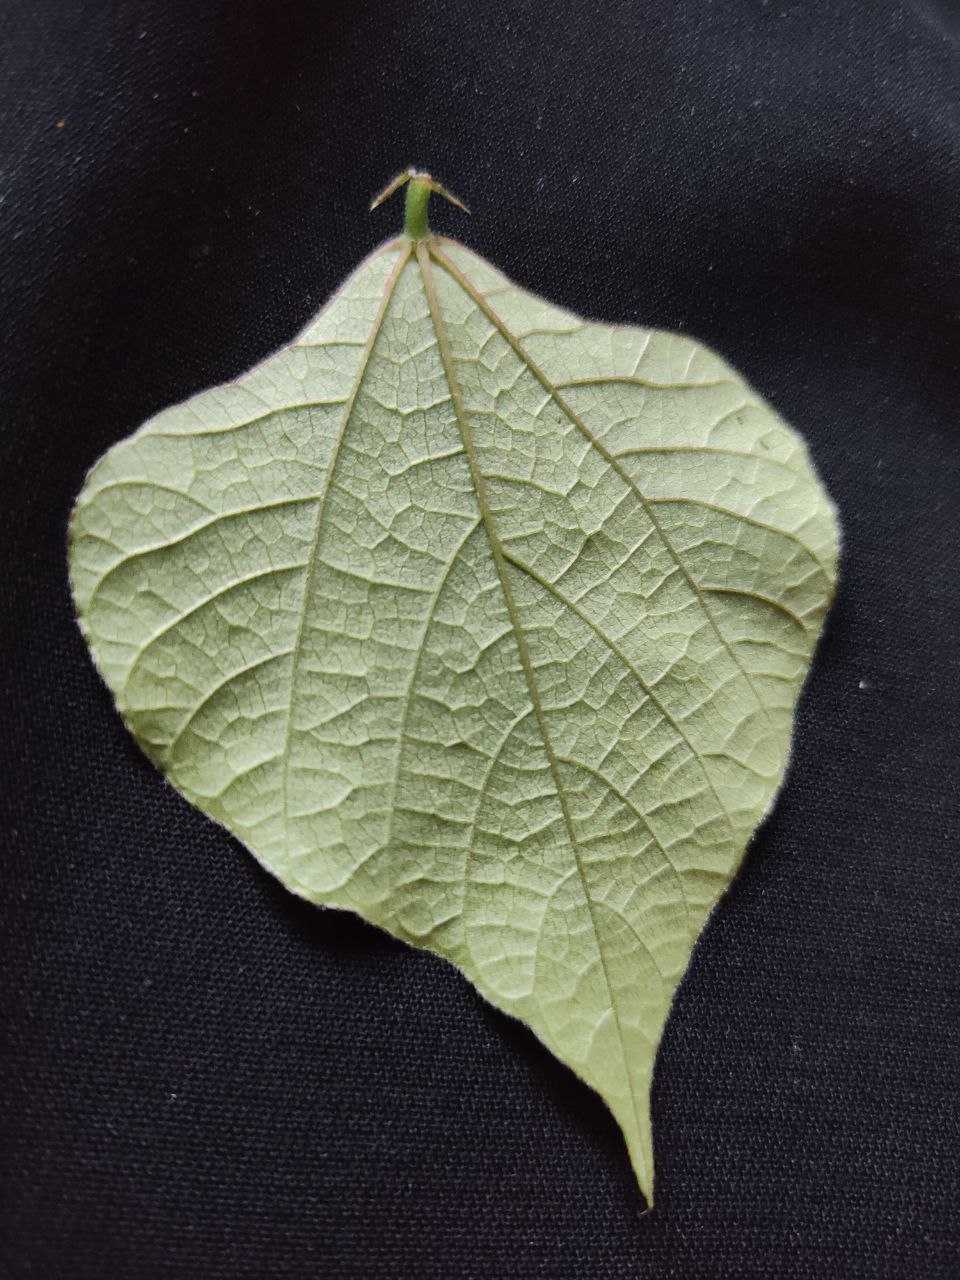
Crop: bean
Leaf condition: Fresh Leaf